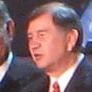
Age: 66